Zorenci

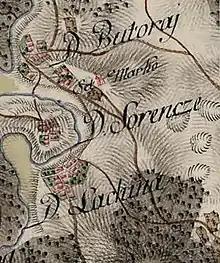
"D[orf] Sorencze" (i.e., Zorenci) on the First Military Survey Map (1763–1787)

Zorenci was attested in 1463 as "Saremcz" (and "Sorenze" in 1744, "Sorenzze" in 1780, and "Sorrenze" in 1824). The name Zorenci was created as a folk name from the original local name *"Zorenja vas", which is derived from the name "Zoren" based on the personal name *"Zor", "Zorislav". Its formation is similar to that of the name "Radenci".